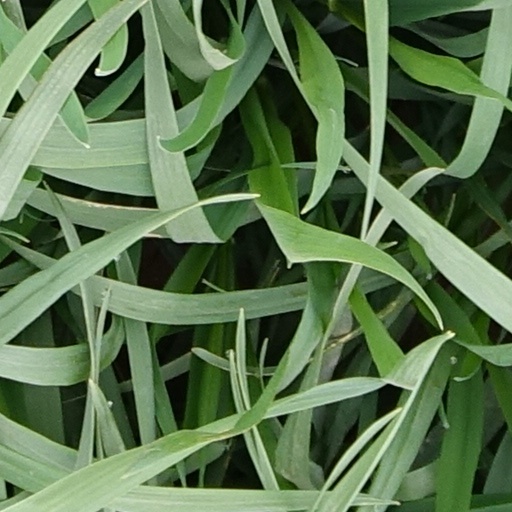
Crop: wheat